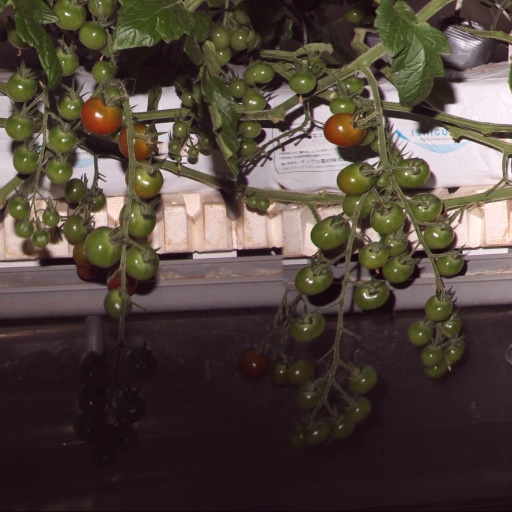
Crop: tomato